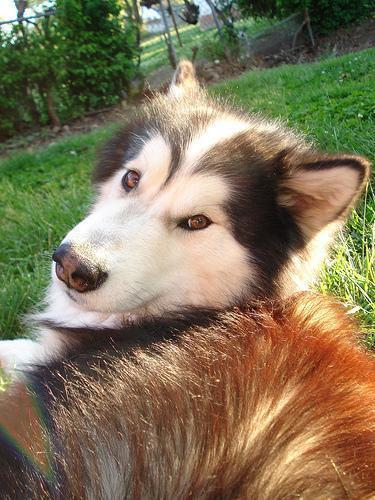
malamute